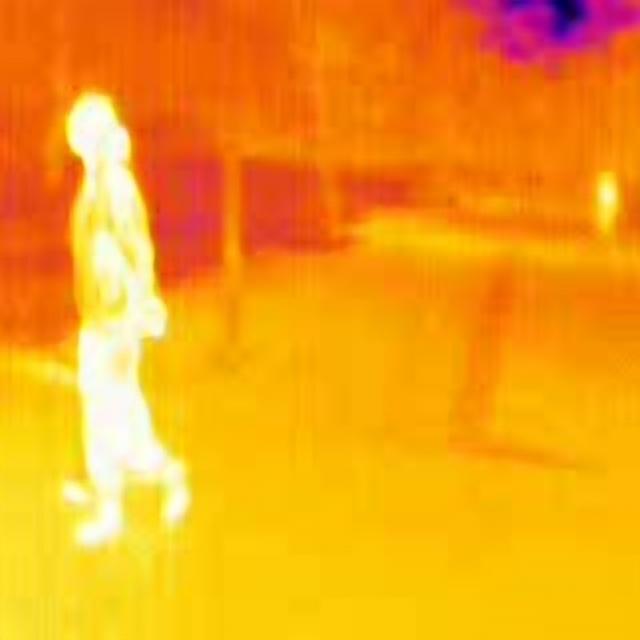
Detected objects:
label: person